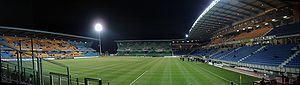
Panorama du stade de l'Aube (Troyes)
Le Championnat de France de football de Ligue 2 est la deuxième division du championnat de football professionnel en France. Cette compétition constitue l'antichambre de la Ligue 1, et est organisée par la Ligue de football professionnel.
La saison 2012-2013 du Valenciennes FC, club de football français, voit le club évoluer en Ligue 1 pour trente-deuxième fois de son histoire et pour la 7ᵉ fois consécutivement depuis sa remontée dans l'élite de la hiérarchie française en 2006. Le VAFC fête le centenaire de son existence.
Le Stade de l'Aube est le stade de football principal de la ville de Troyes.
Troyes est une commune française, située dans le département de l'Aube en région Grand Est. La commune est divisée en cinq cantons dont elle est le chef-lieu.
L'Aube est un département français de la région Grand Est dont le nom vient de l'Aube, premier affluent notable de la Seine. L'Insee et la Poste lui attribuent le code 10. Les habitants de ce département sont appelés les Aubois. Sa préfecture est Troyes.